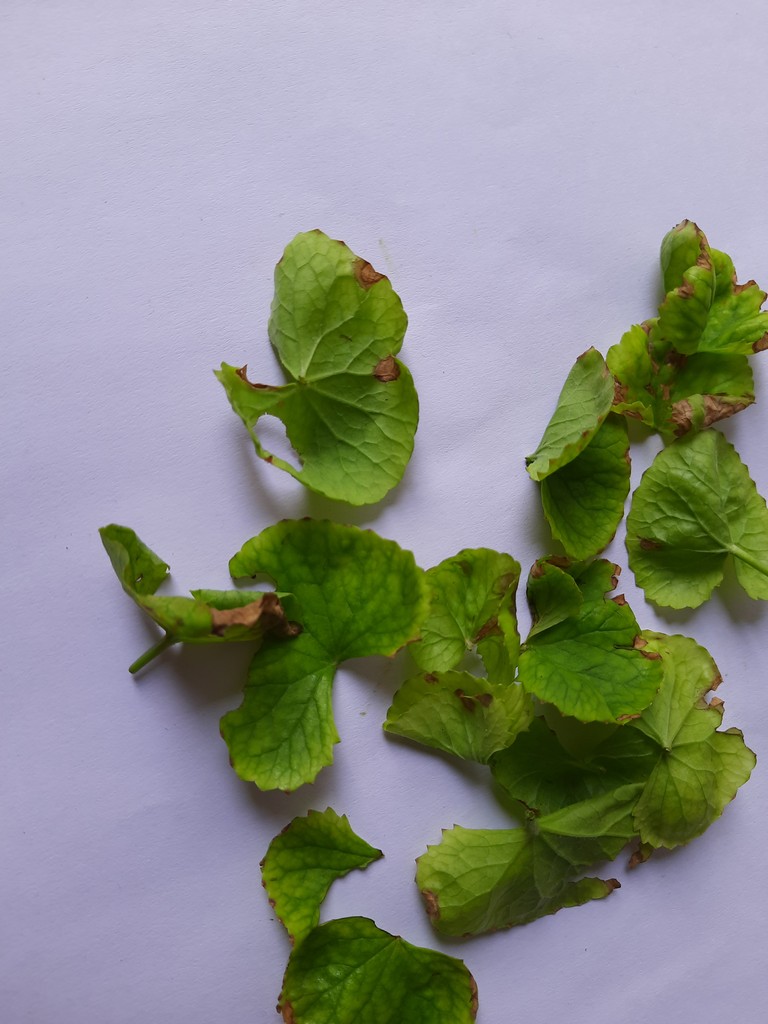
Label: Unhealthy